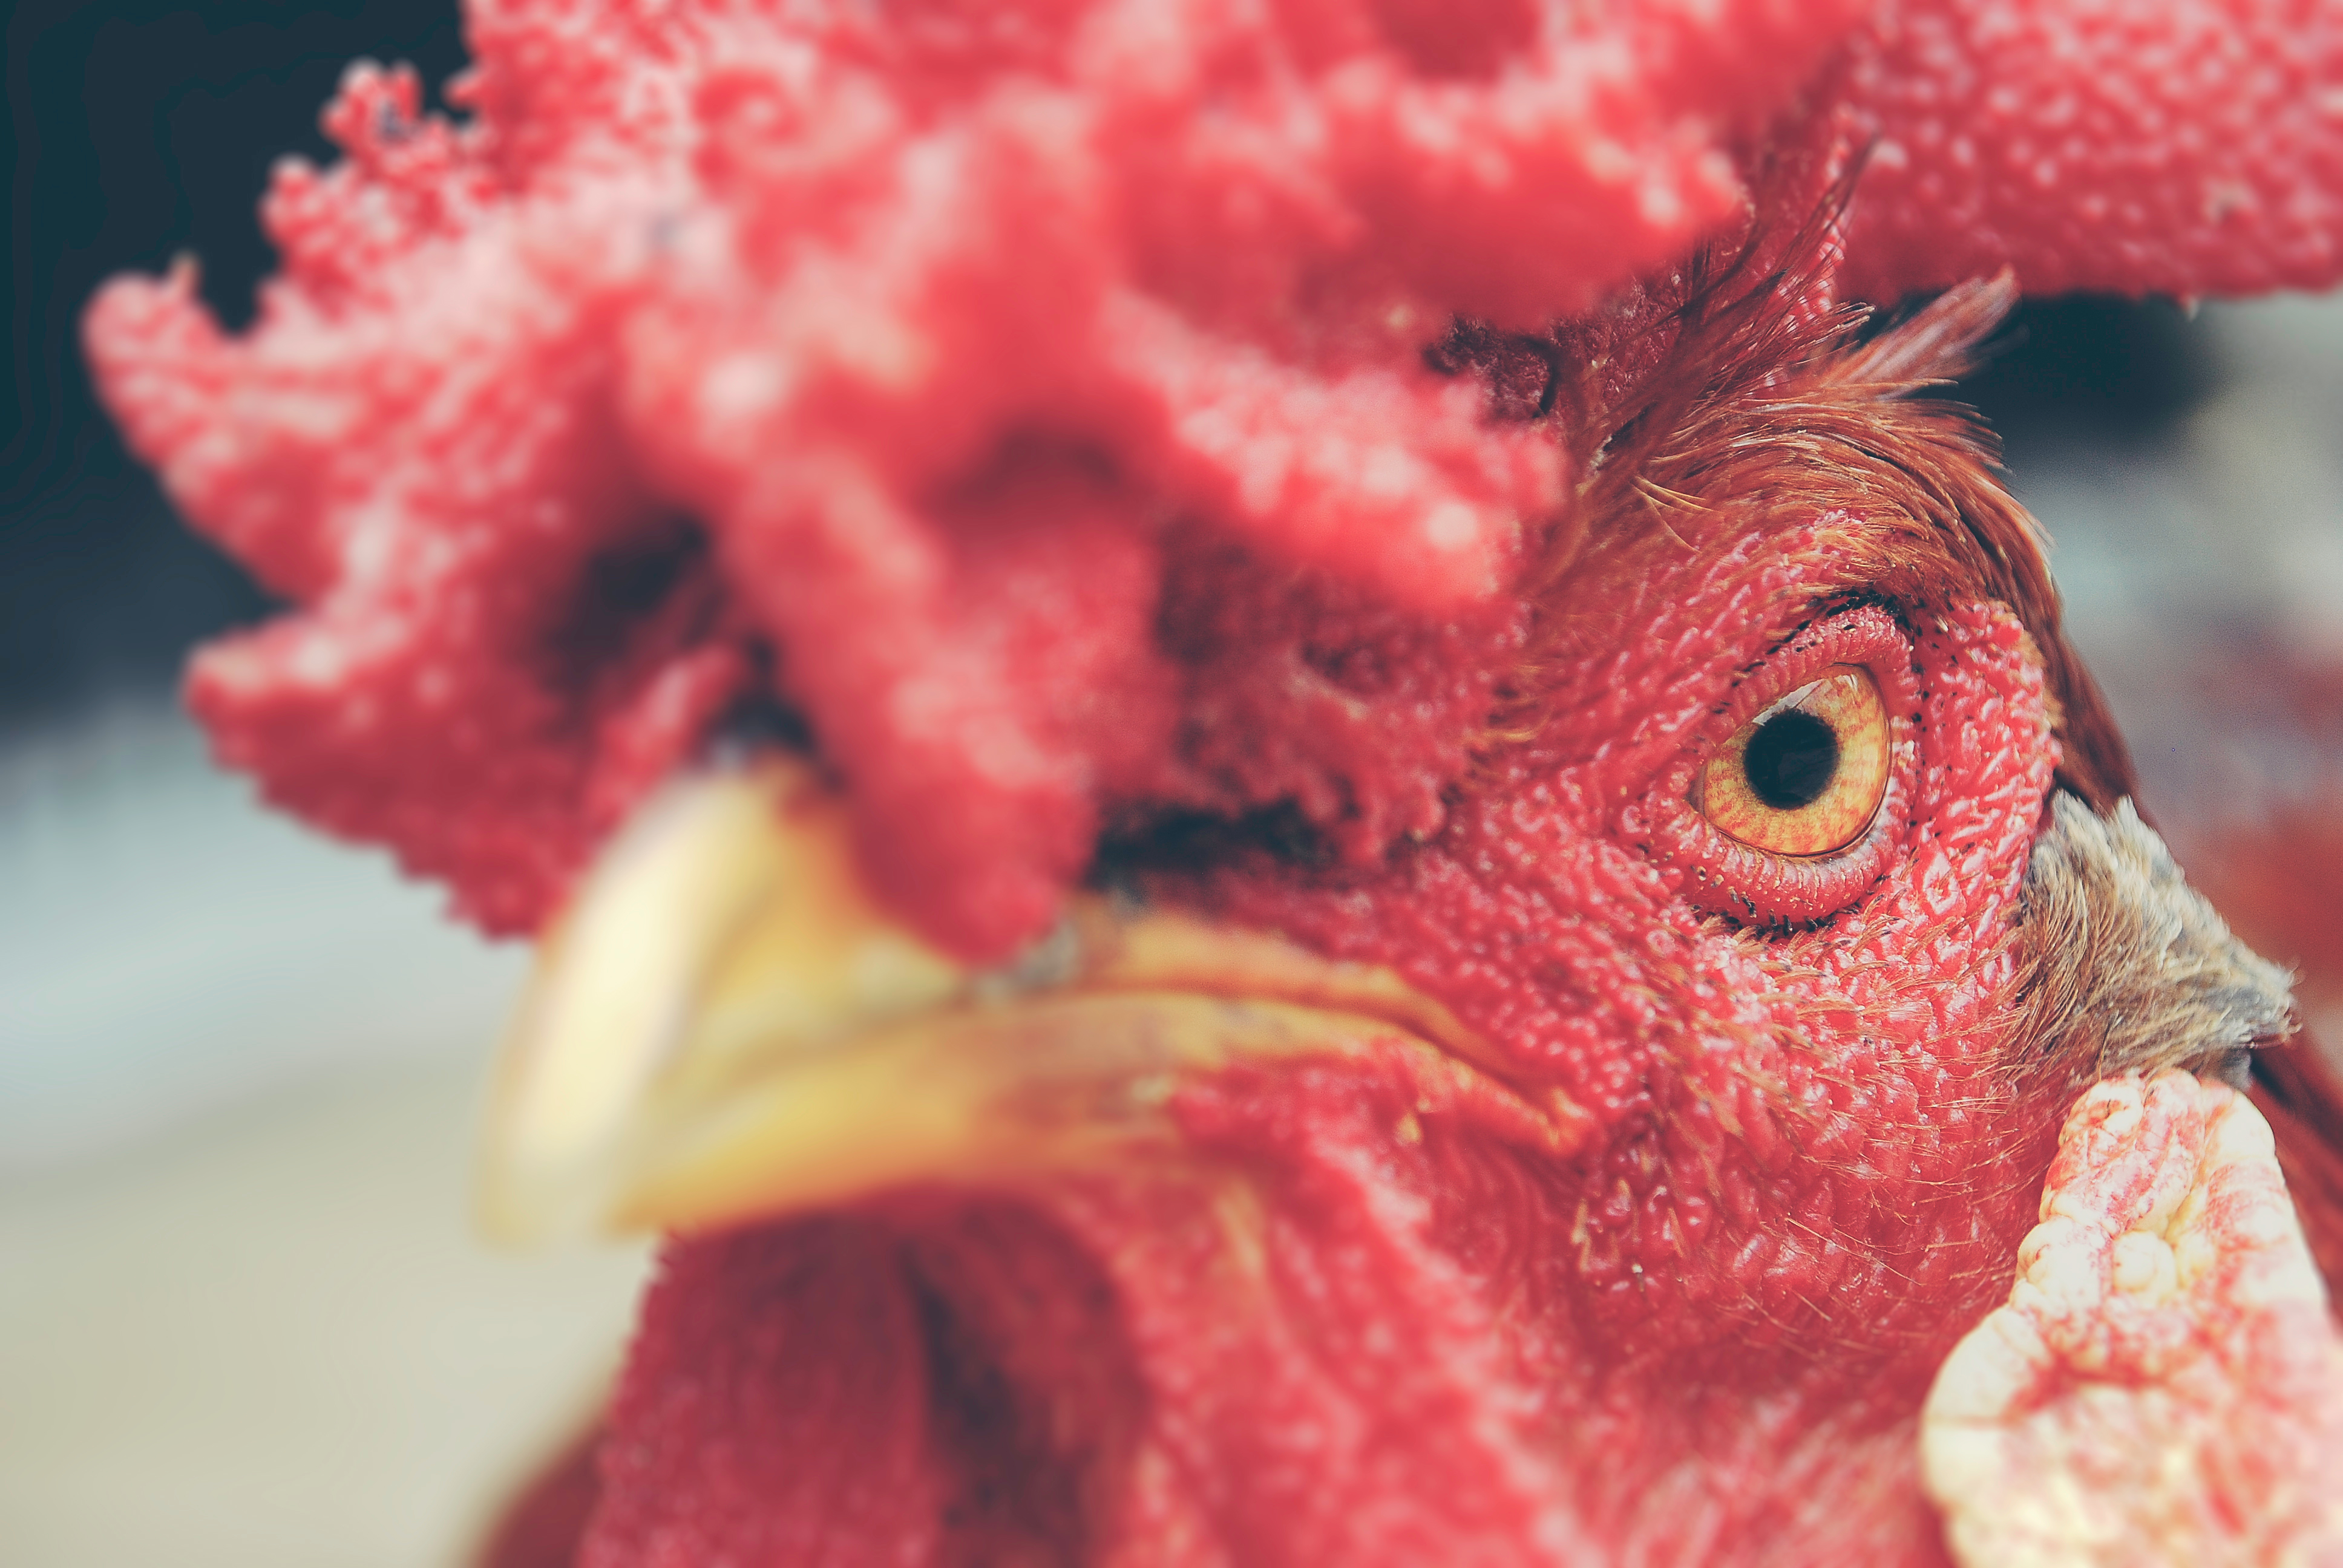
bird, flower, red, pink, chicken, rooster, close up, galliformes, phasianidae, macro photography, comb